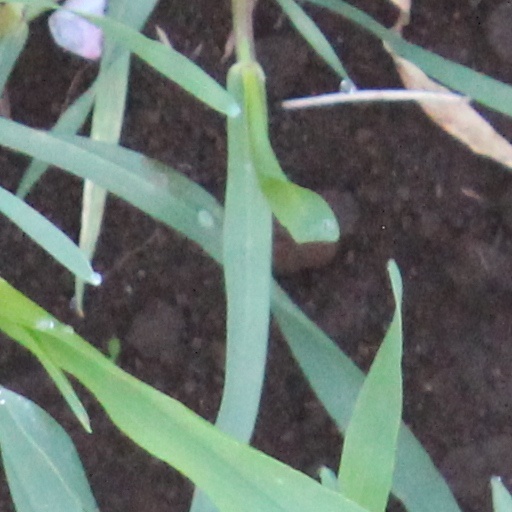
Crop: wheat